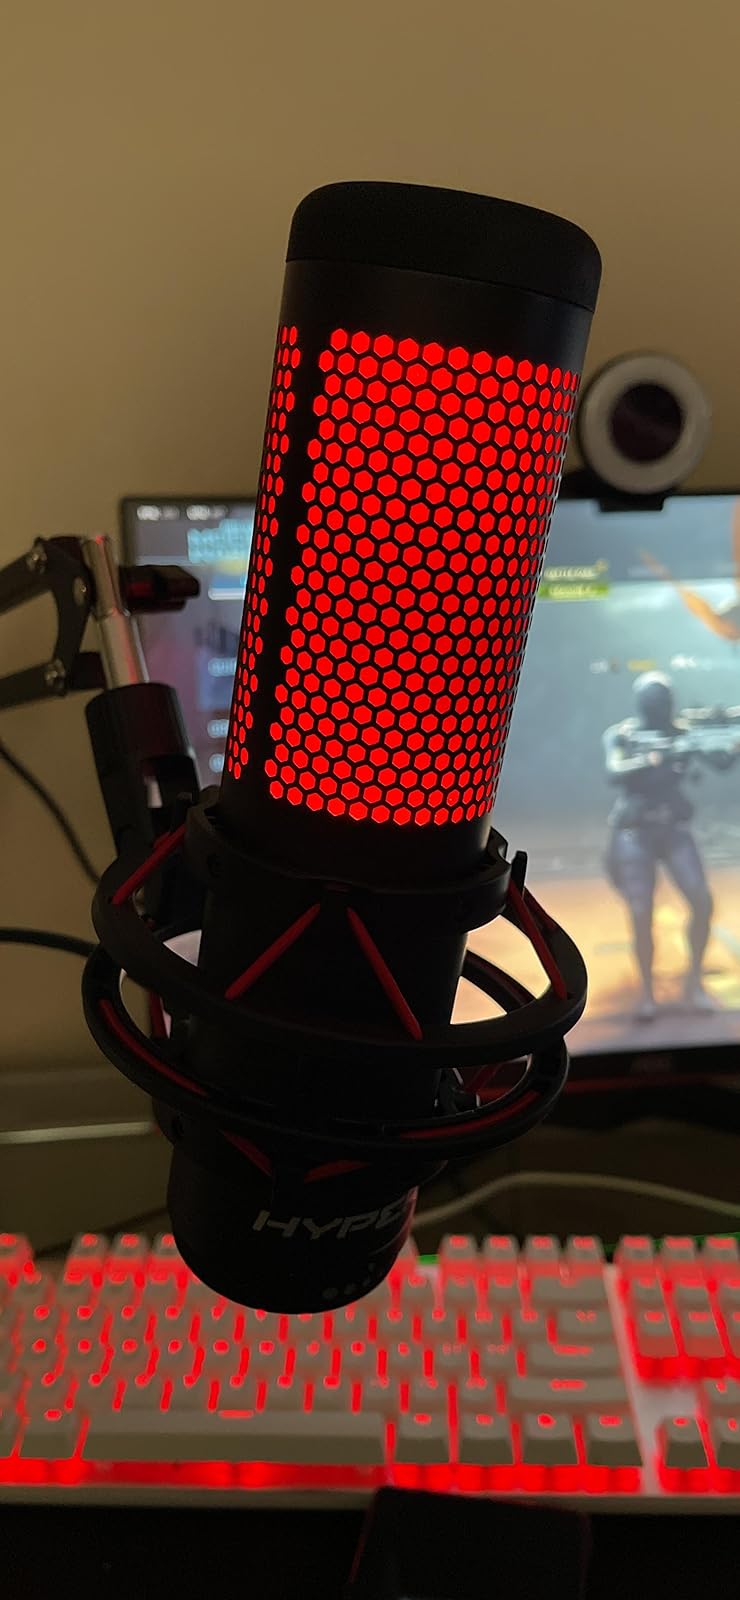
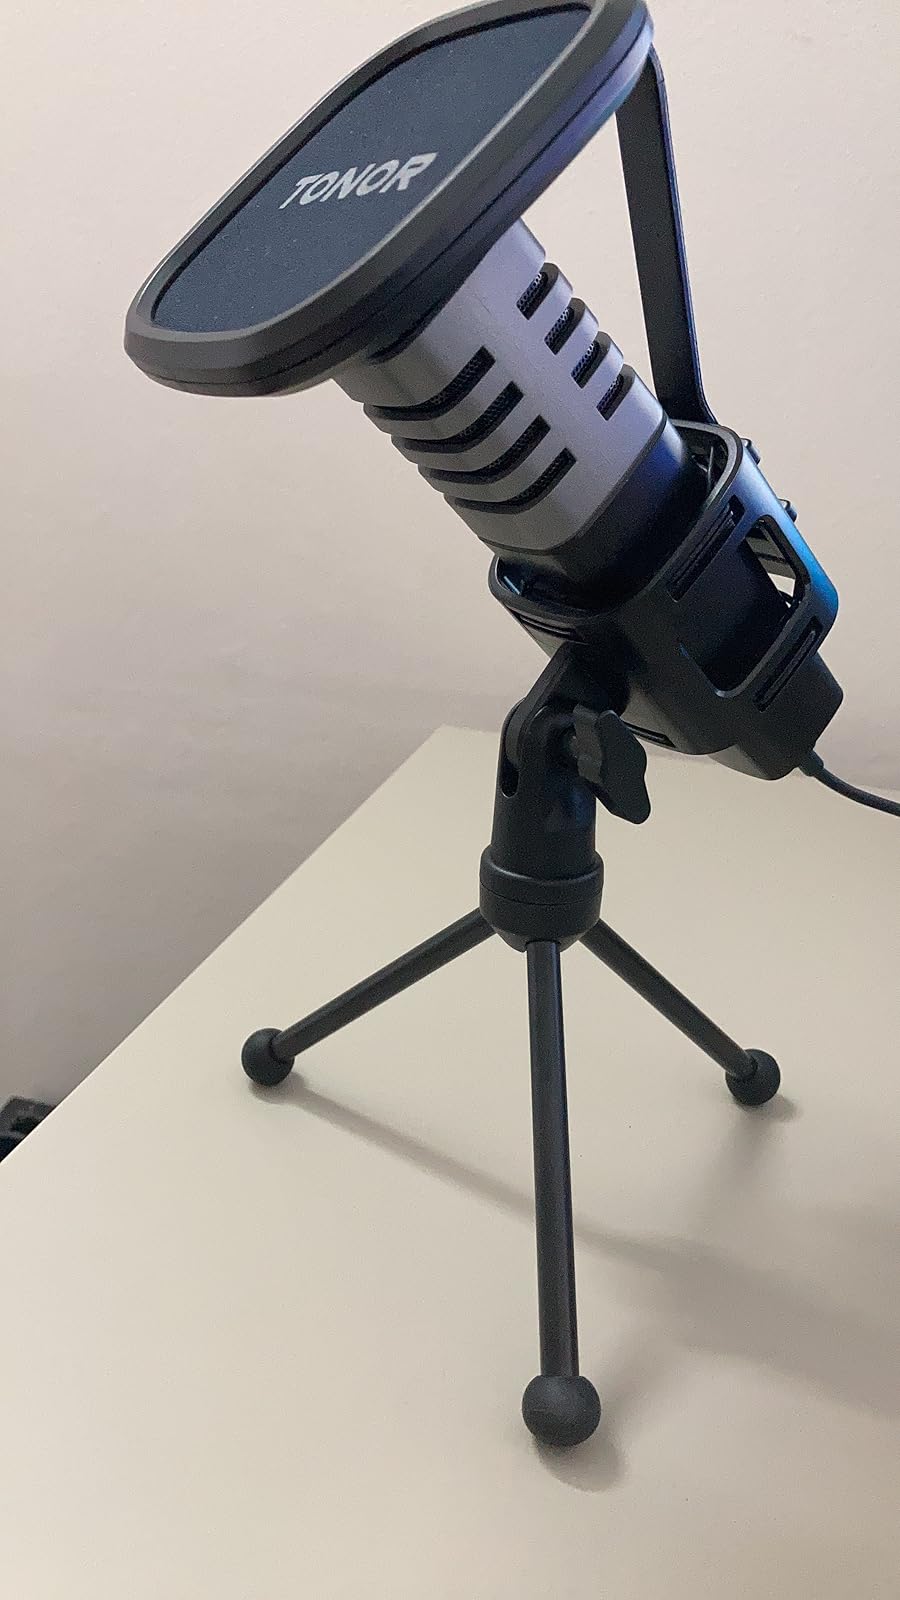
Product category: microphone
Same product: no